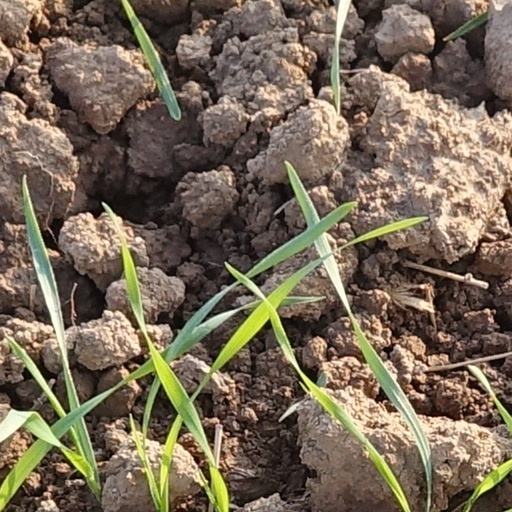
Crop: wheat